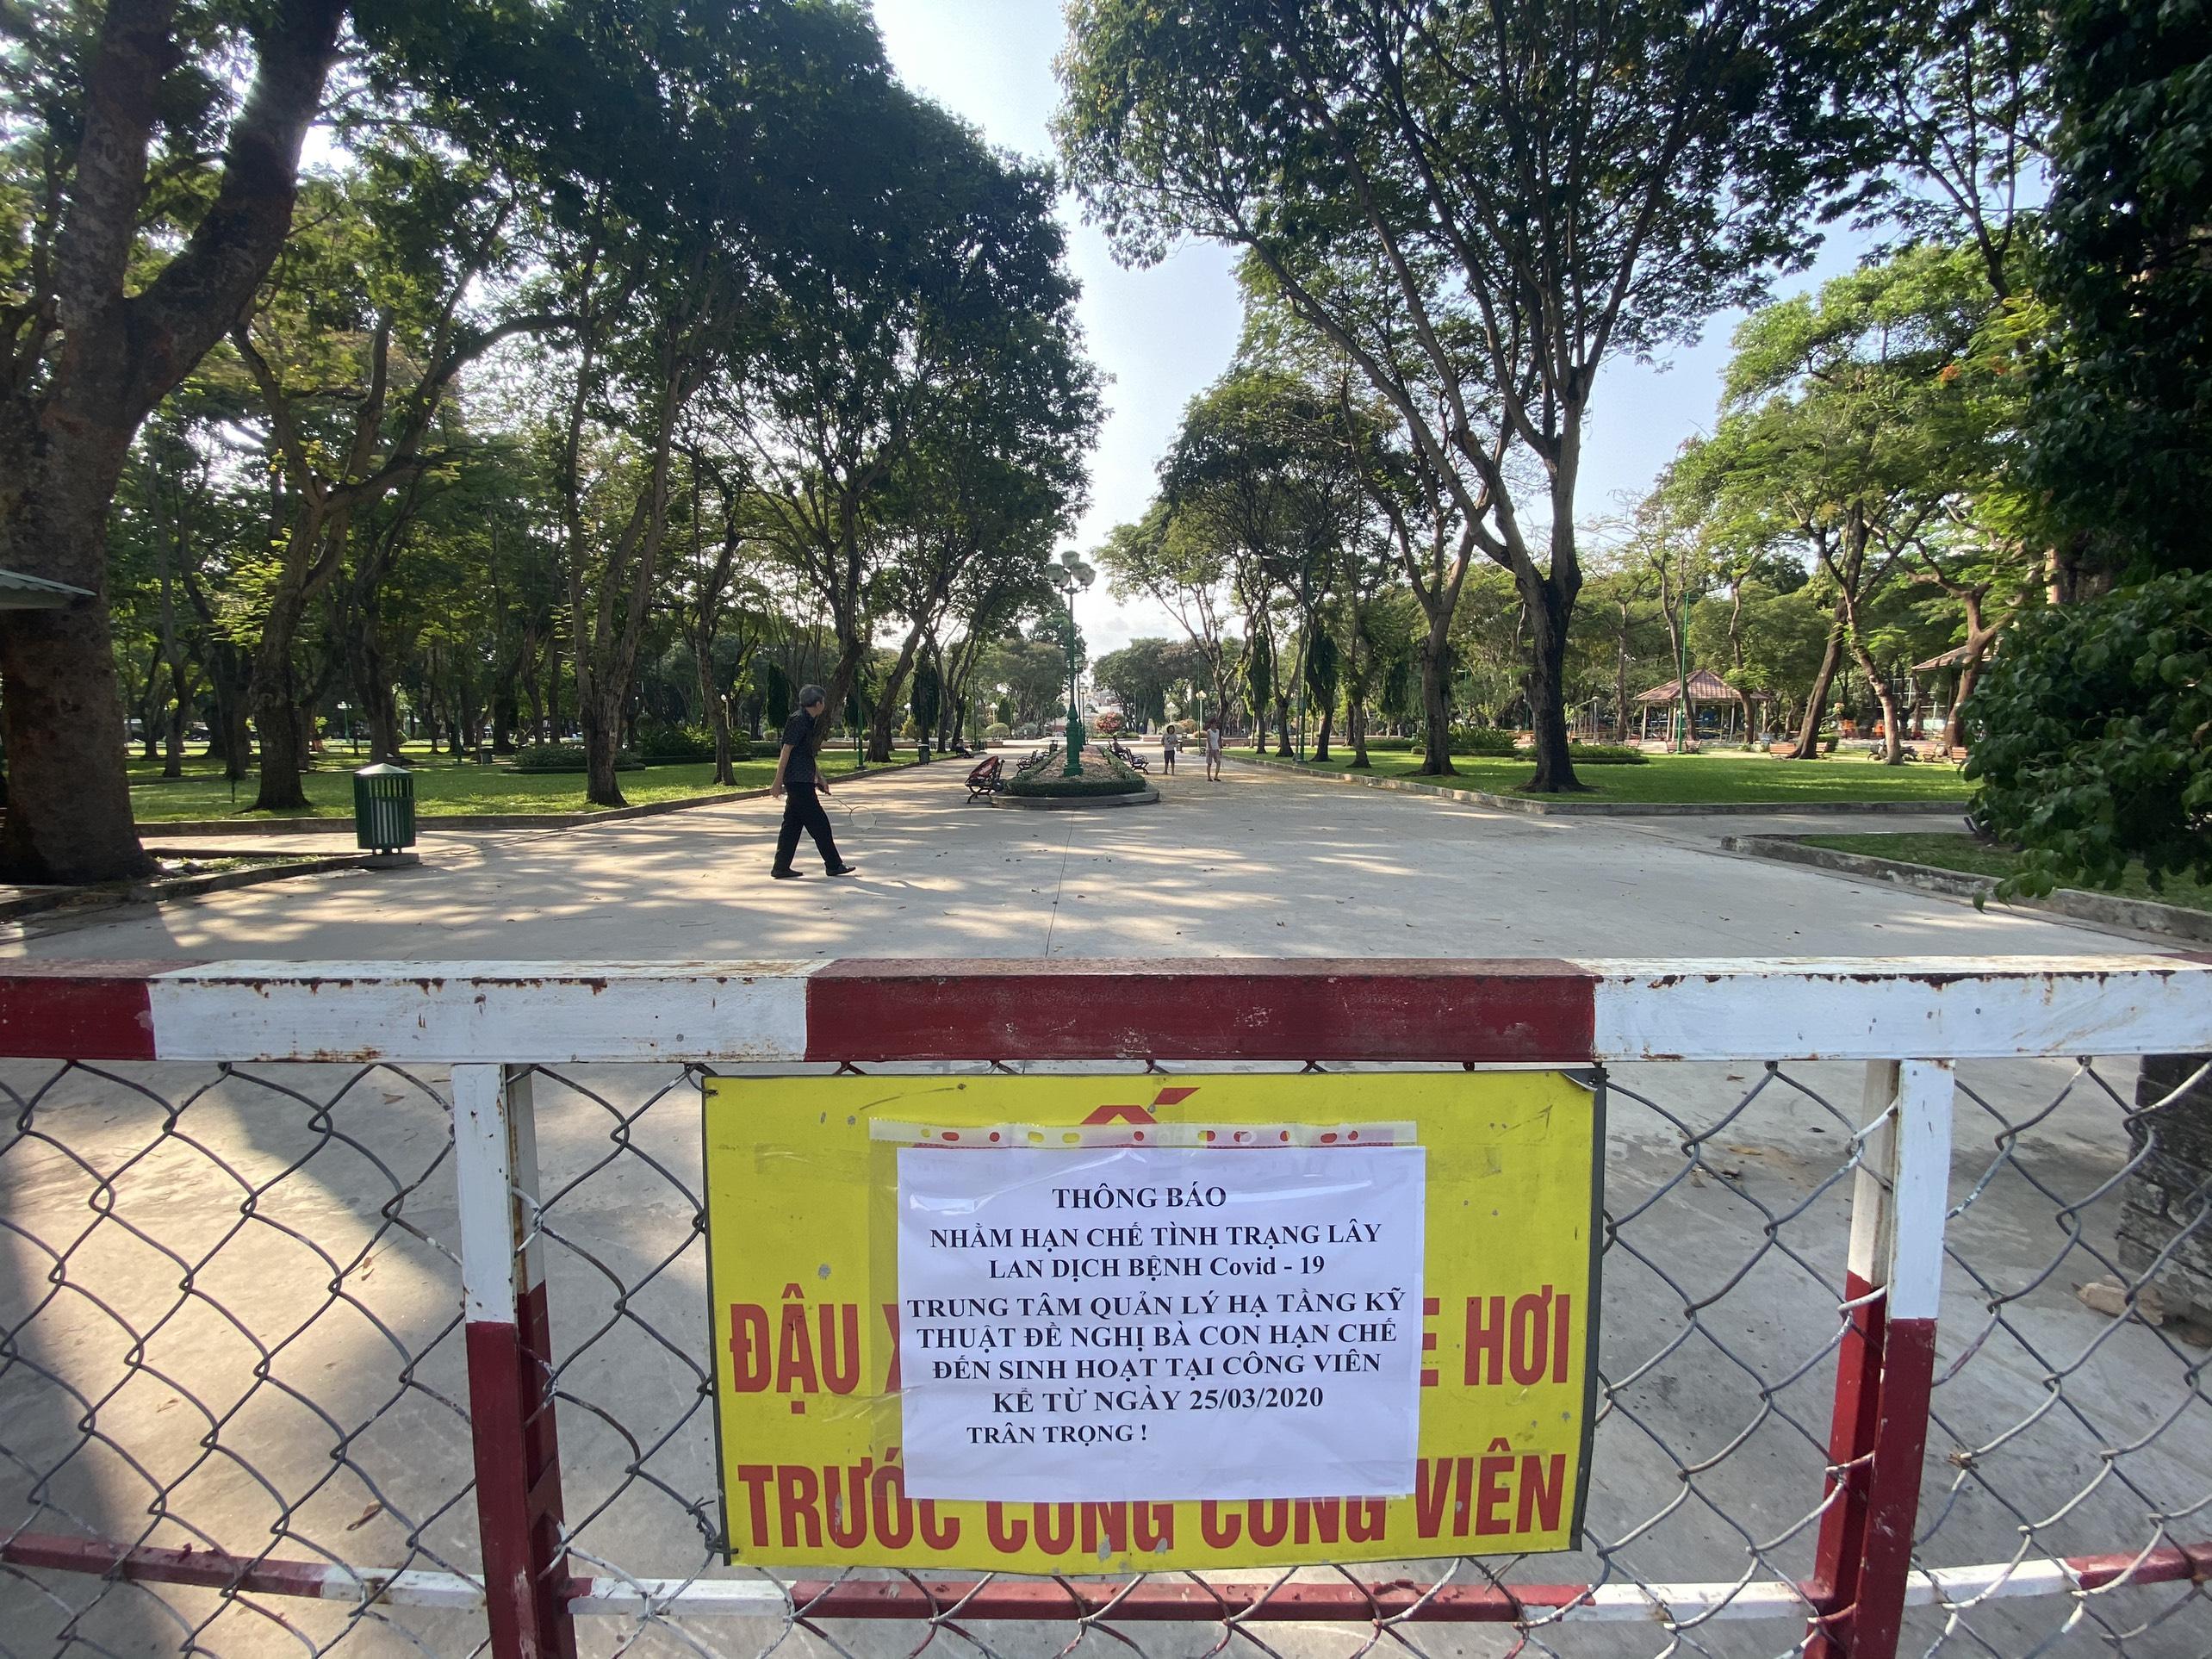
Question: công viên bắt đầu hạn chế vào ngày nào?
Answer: công viên bắt đầu hạn chế vào ngày 25 tháng 3 năm 2020